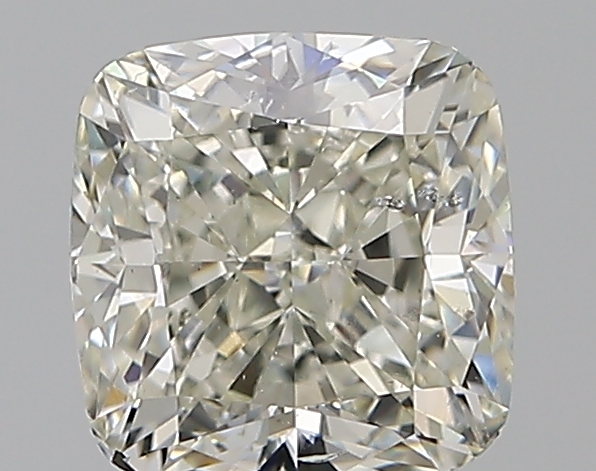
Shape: cushion
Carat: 1.7
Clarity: SI2
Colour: K
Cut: GD
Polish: EX
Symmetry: EX
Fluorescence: N
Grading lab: GIA
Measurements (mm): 6.58 x 6.34 x 4.56